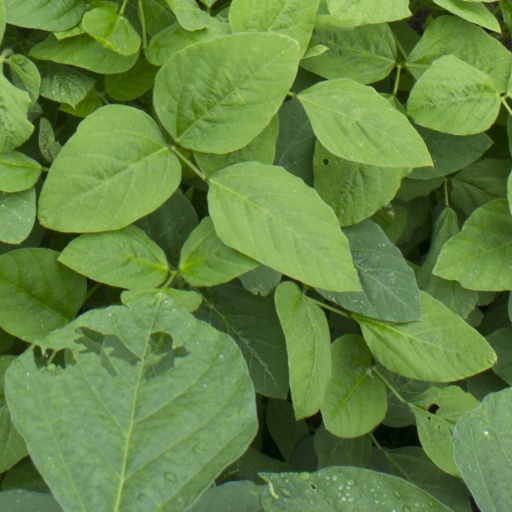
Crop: soybean